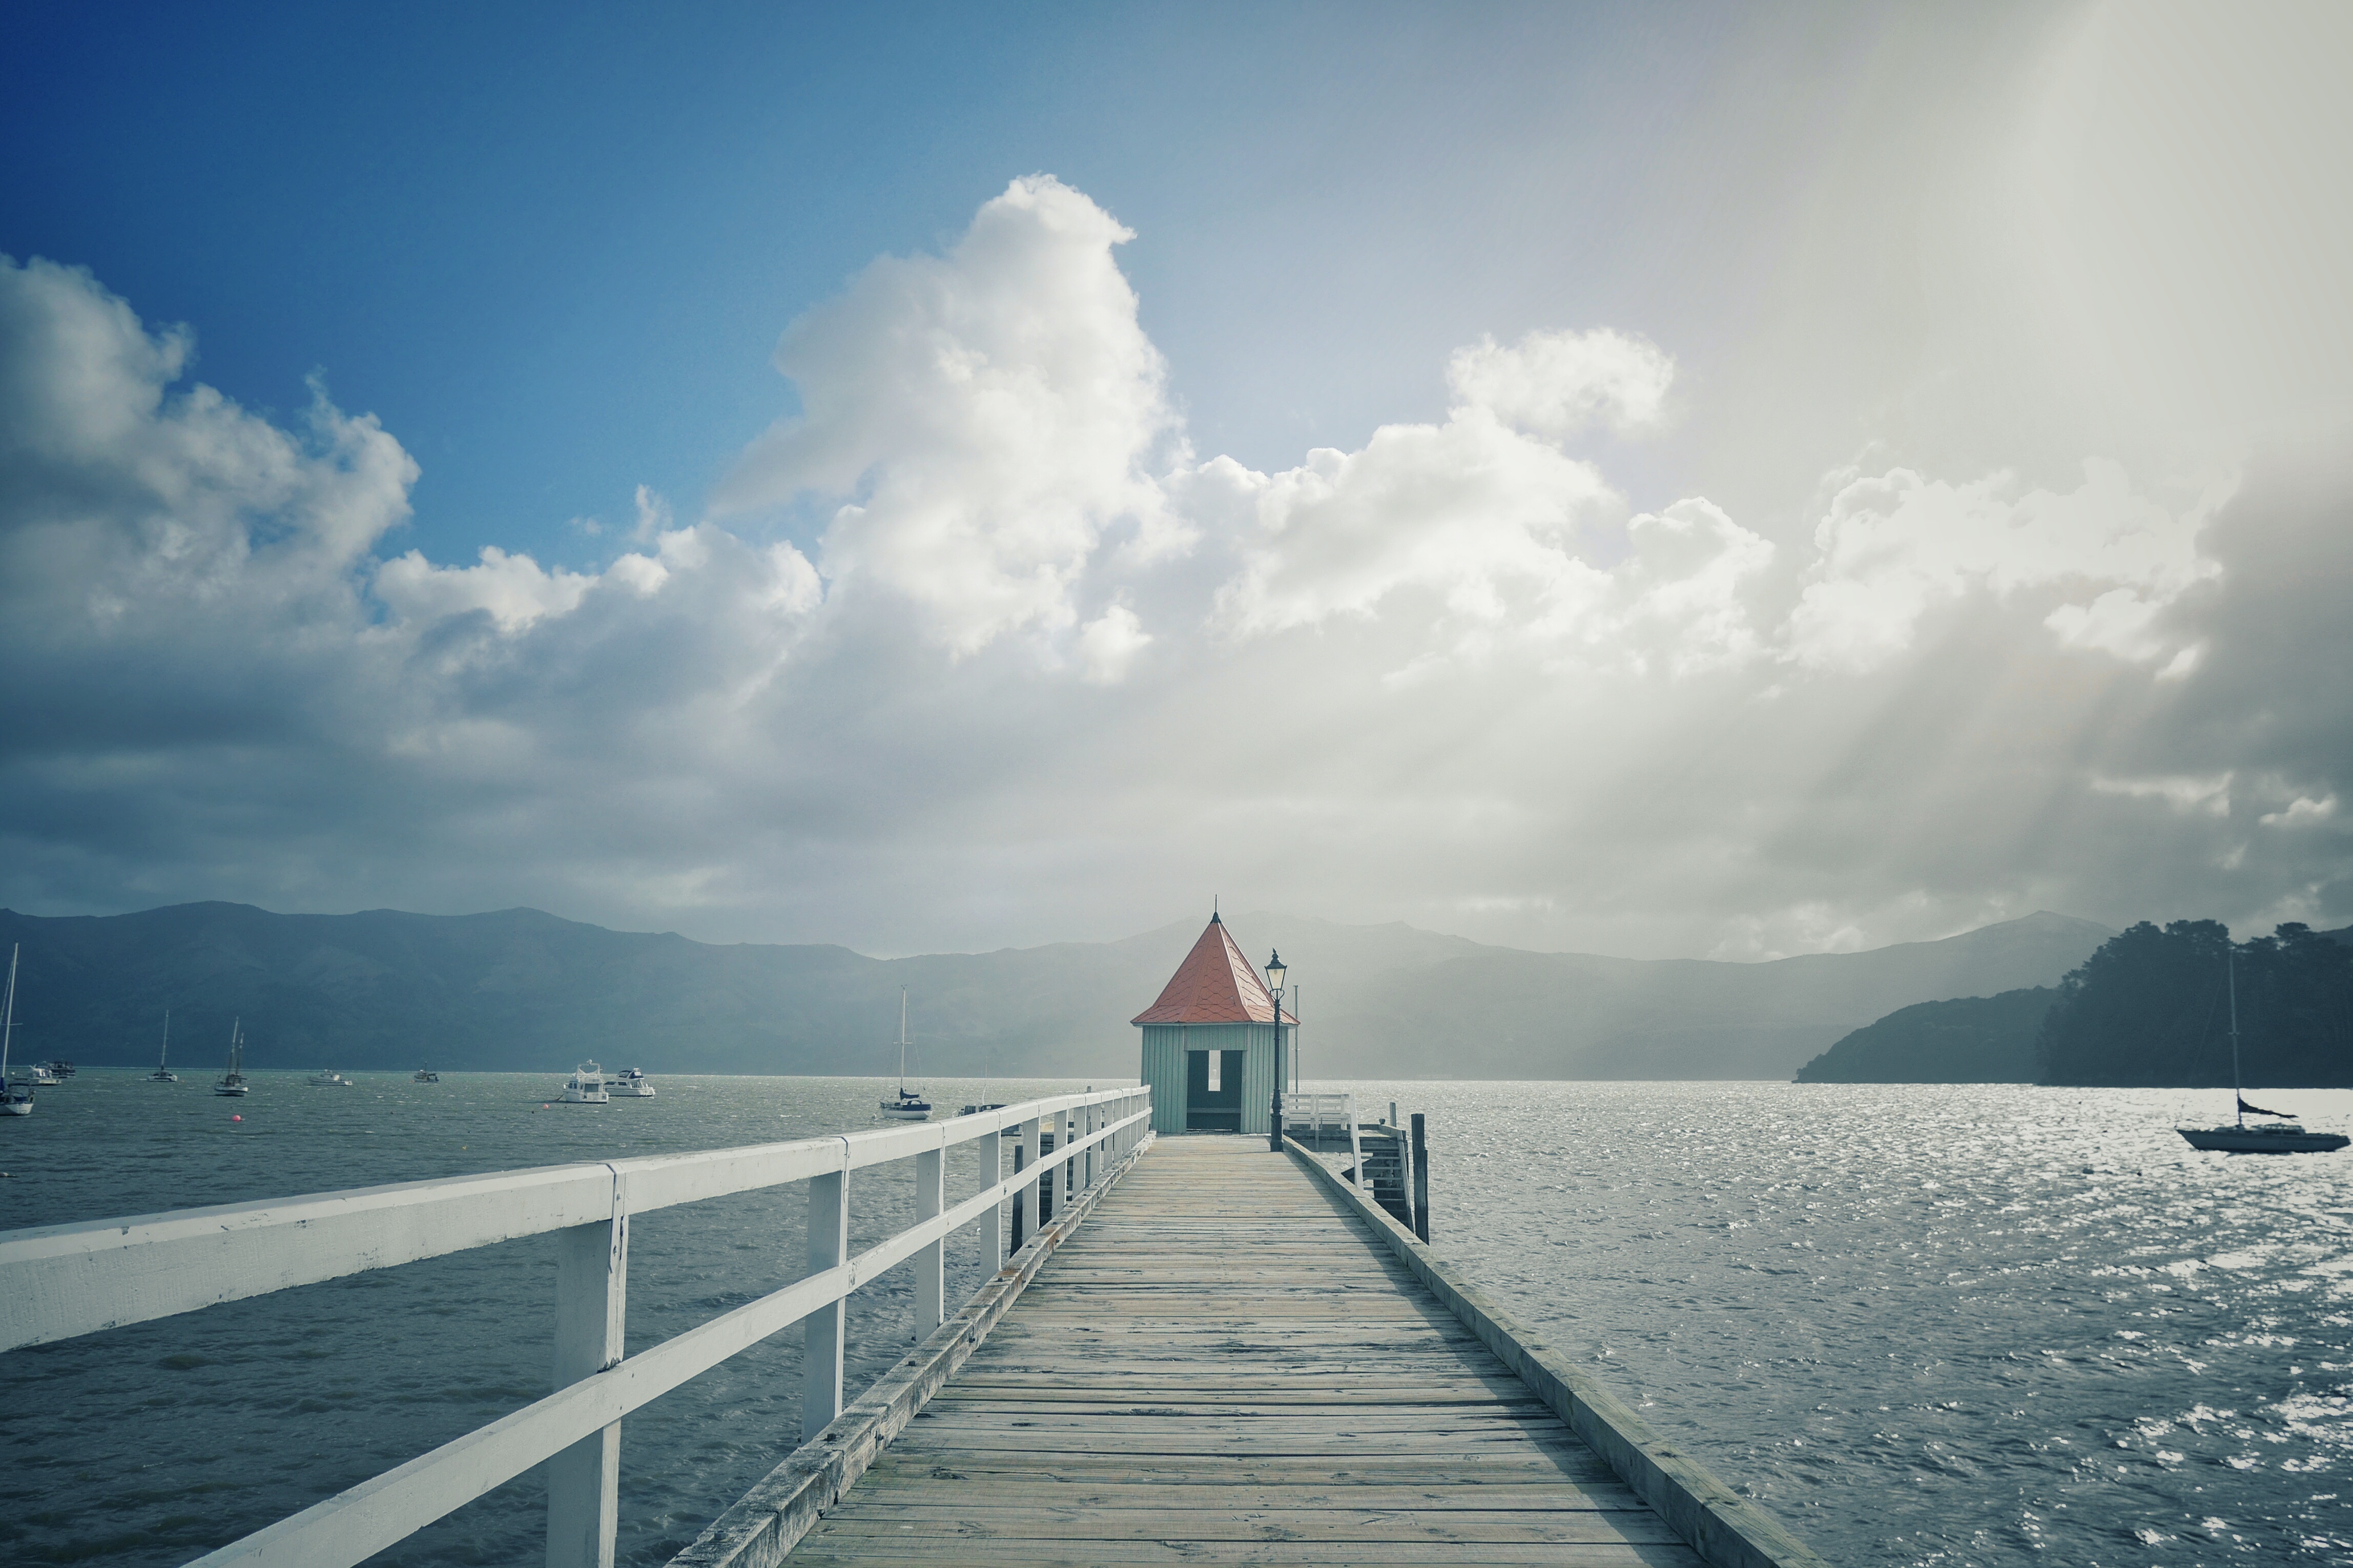
sea, coast, water, ocean, horizon, cloud, sky, sunlight, morning, wave, dusk, reflection, vehicle, tower, bay, meteorological phenomenon, atmospheric phenomenon